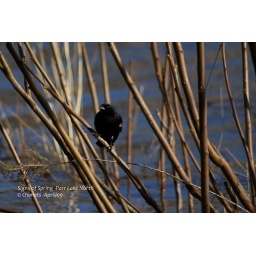
There are quite a few red-wing black birds around the lake - spotted this one hanging onto the branches.